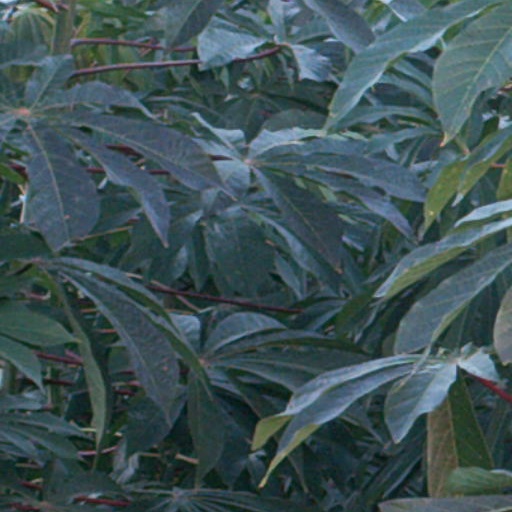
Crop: cassava